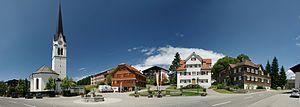
Lingenau est une commune autrichienne du district de Brégence dans le Vorarlberg.